Buguda

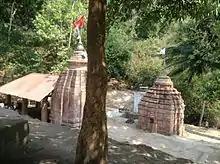
The Panchu Mahadev temple at Buddhakhola

Buddhakhola: At a distance of about 3 km towards the north of Buguda is Buddhakhol, which is a scenic spot frequently visited by tourists and picnickers. Amidst natural surroundings there is a cluster of five temples on the top of a hill, dedicated to Lord Siva, popularly known as Panchu Mahadeva. At the upper most part of the hill a perennial stream forms a waterfall. A number of Buddhist remains have been found at the place which give the impression that it was a Buddhist settlement in ancient days. Not far from the place there are numerous caves one of which is called Siddha Gumpha where Buddhist monks were said to have performed meditation in old days. On Sivaratri, Mondays of Kartika and Kartika Purnima days a large number of people gather here to offer Puja at the temple.